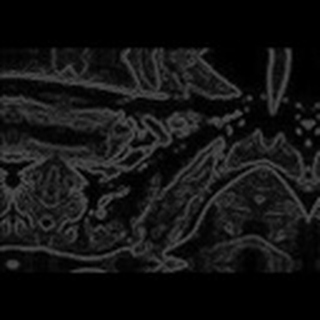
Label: cotton_bacterial_blight